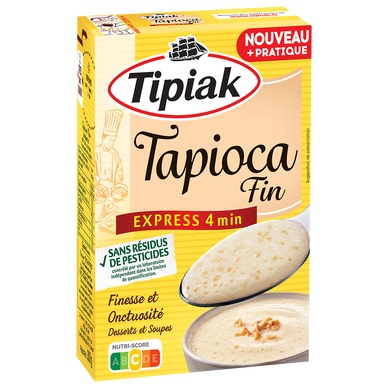
Tapioca fin express, Tipiak (300 g)
Tapioca fin express, Tipiak
Brand: épicerie les 3 gourmets
Category: Food, Beverages & Tobacco > Food Items > Cooking & Baking Ingredients > Tapioca Pearls